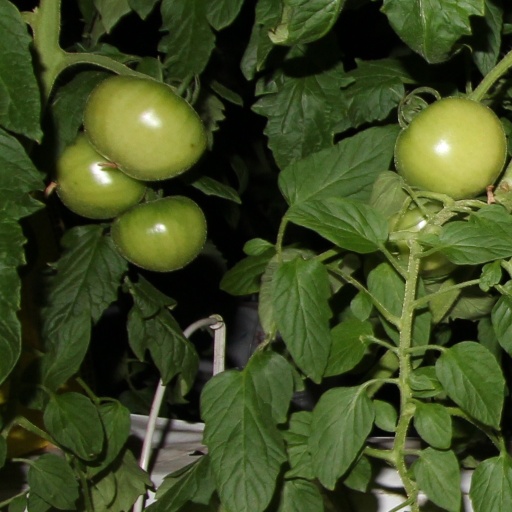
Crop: tomato